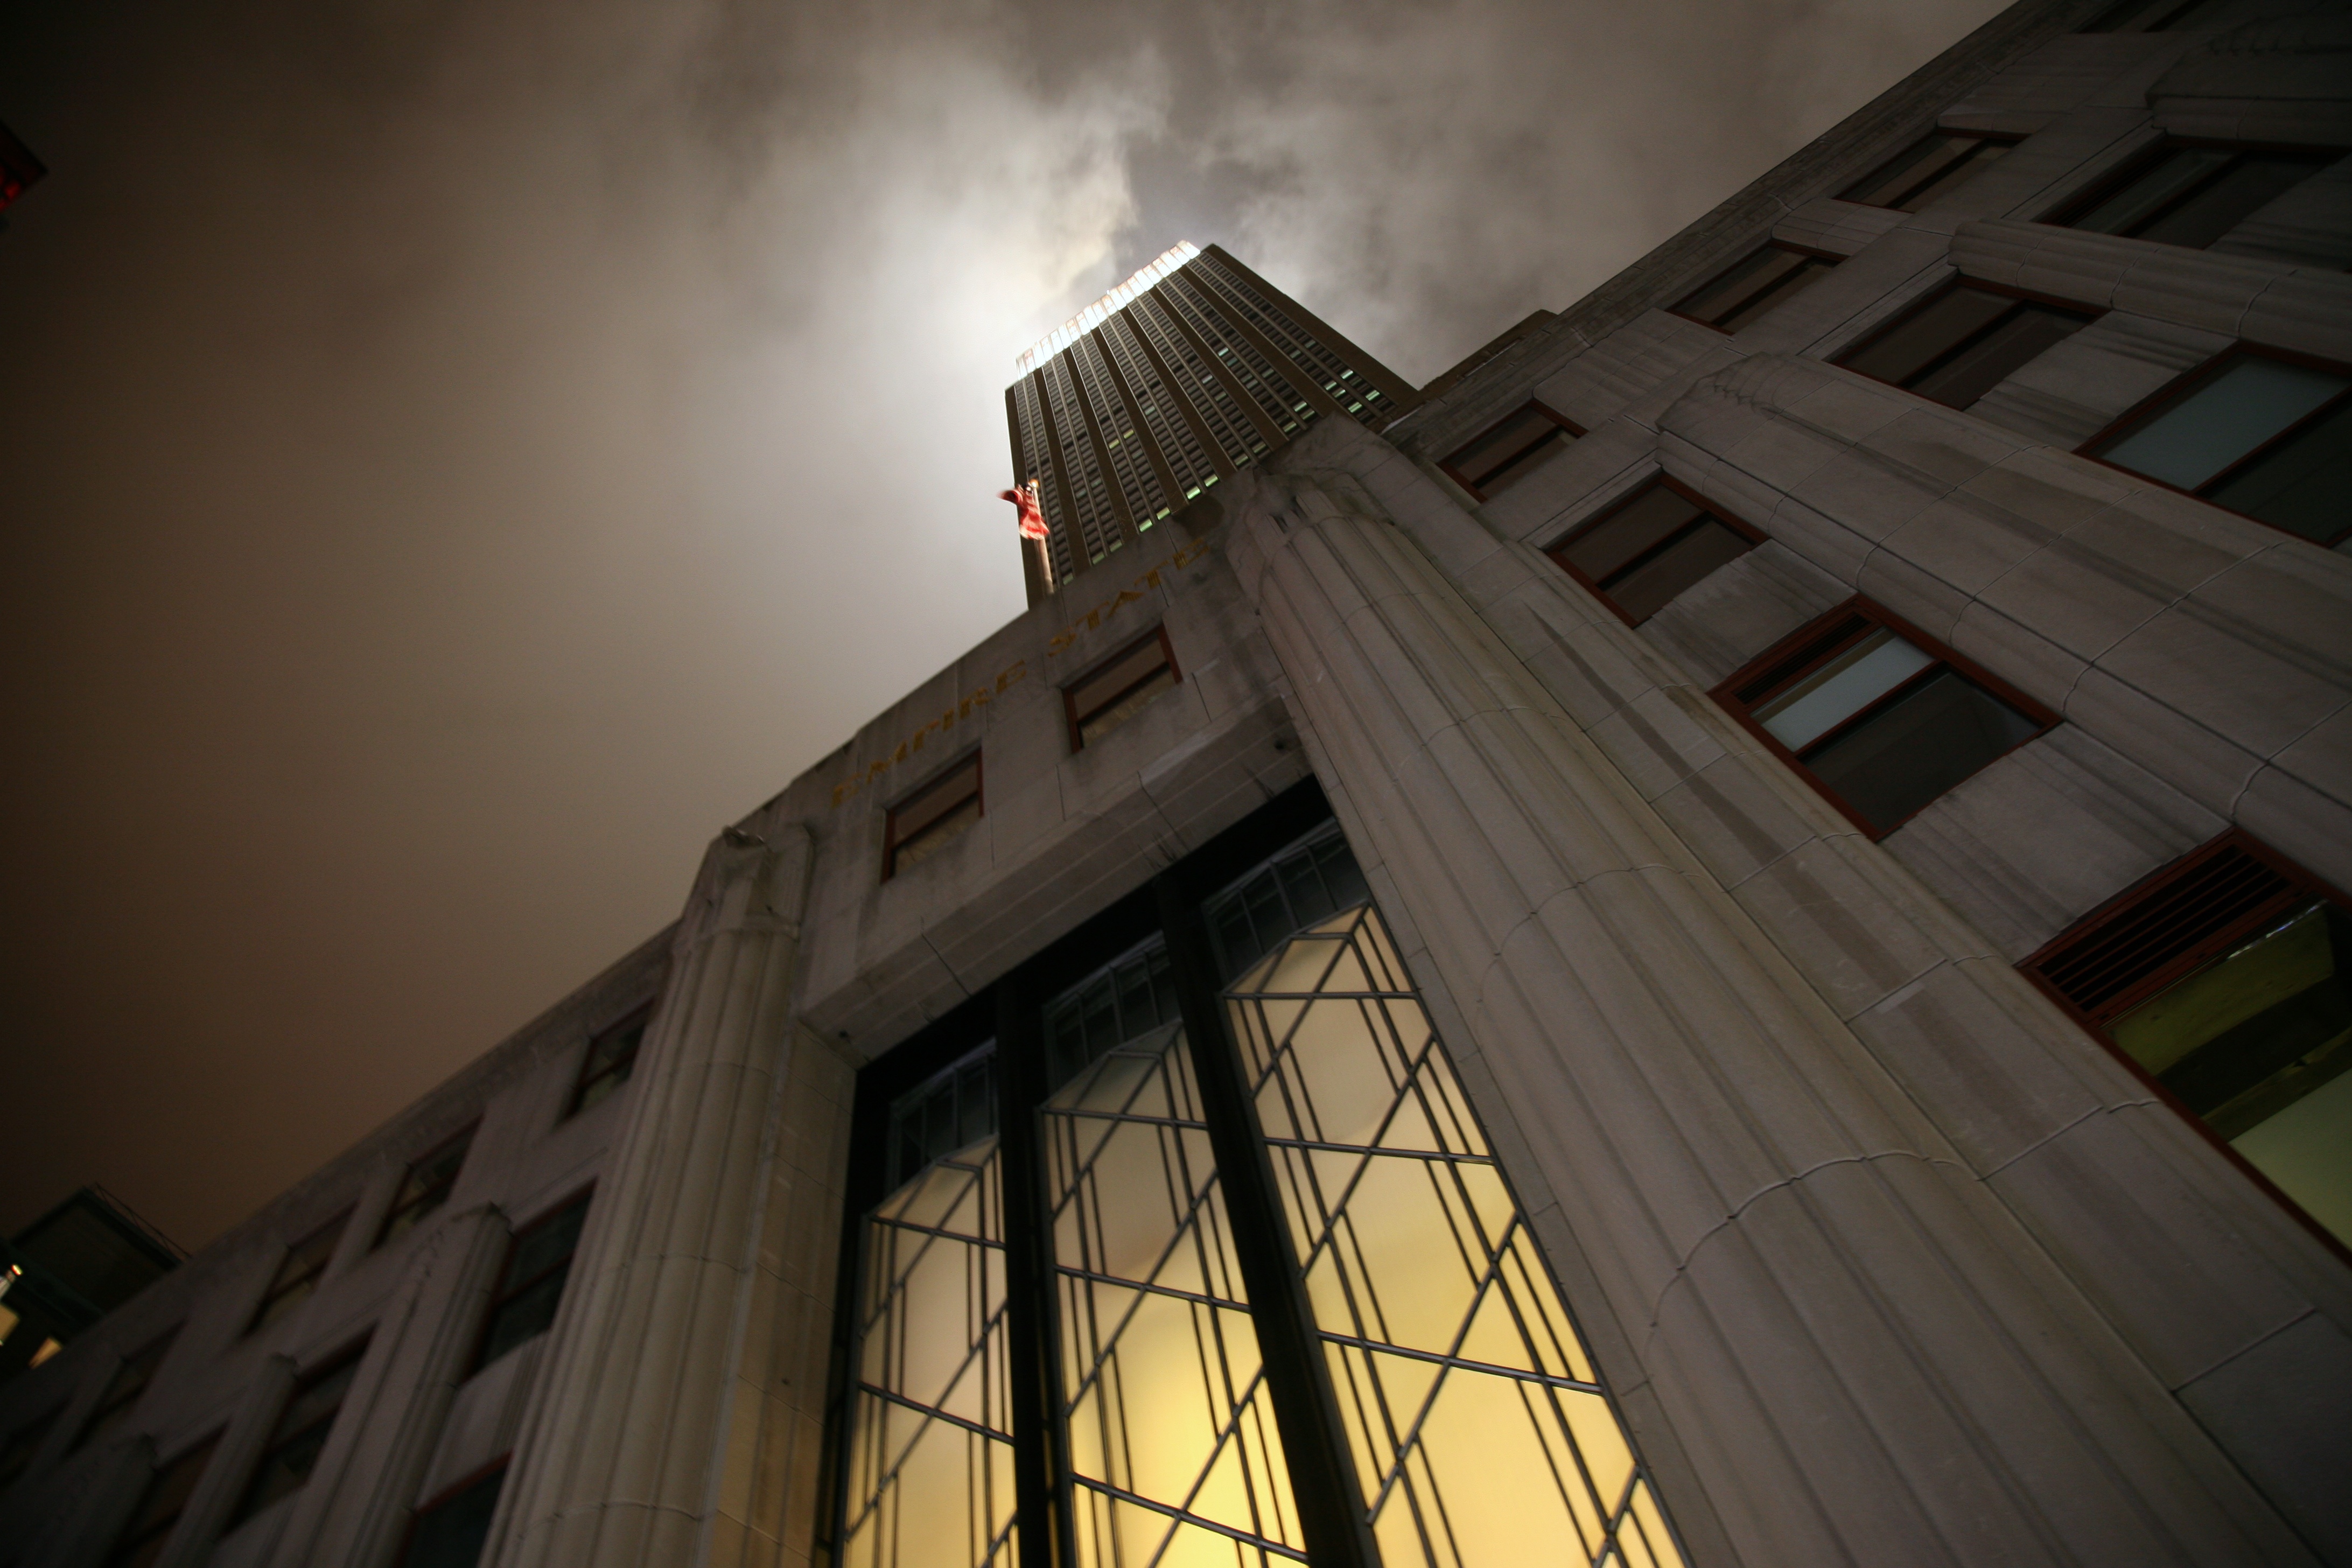
light, architecture, night, house, sunlight, skyscraper, manhattan, reflection, nyc, color, facade, darkness, lighting, newyork, empirestatebuilding, newyorkcity, ny, shape, empirestate, skycraper